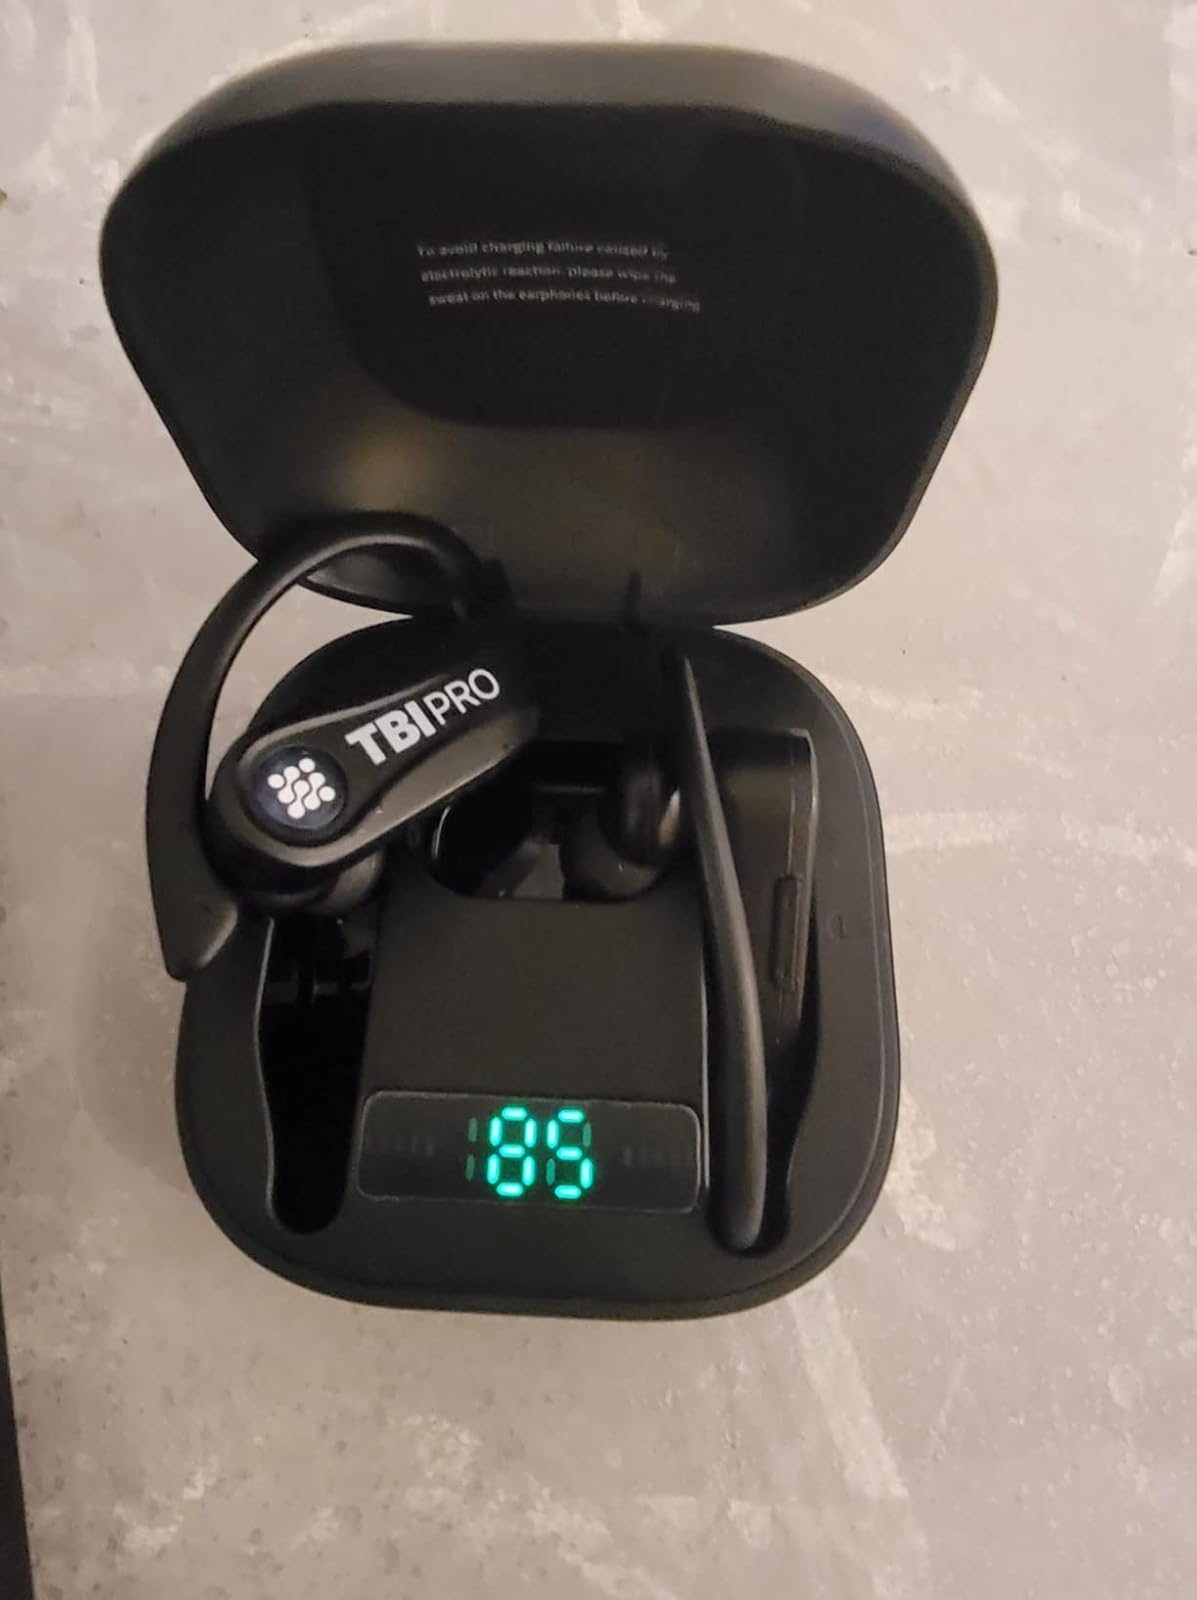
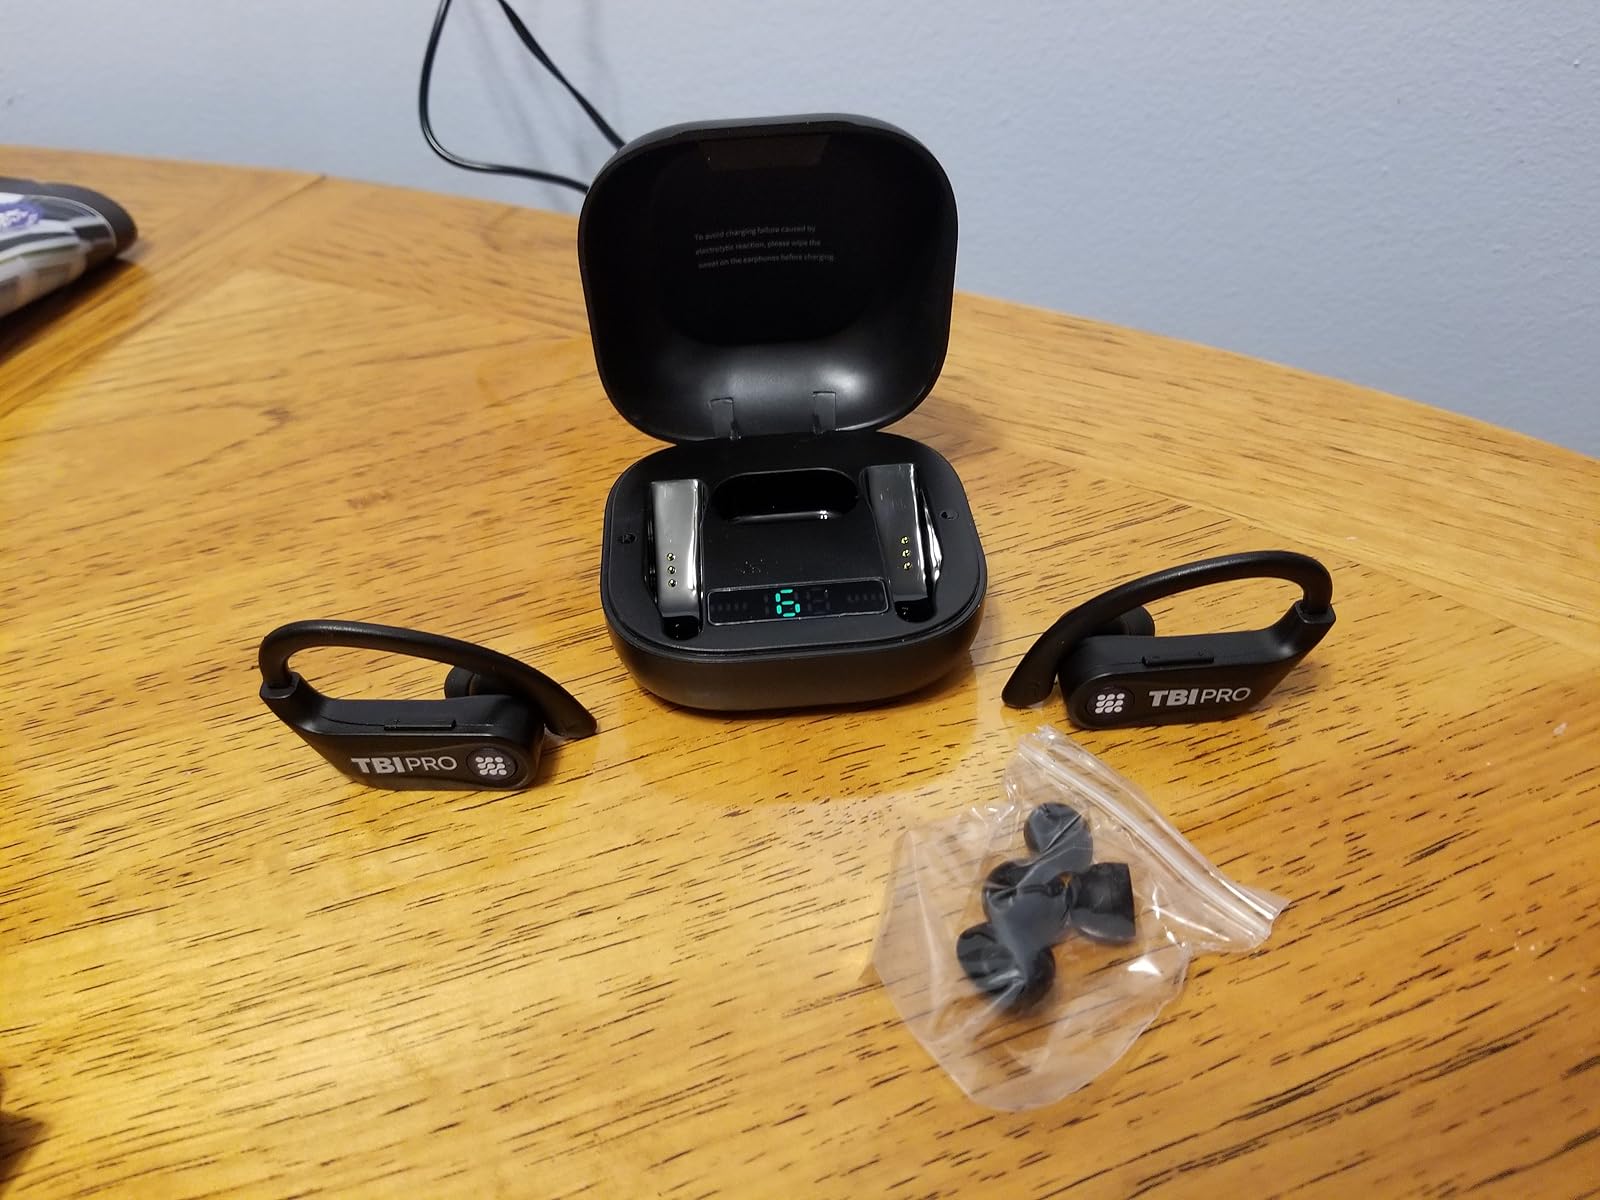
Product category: earbuds
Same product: yes